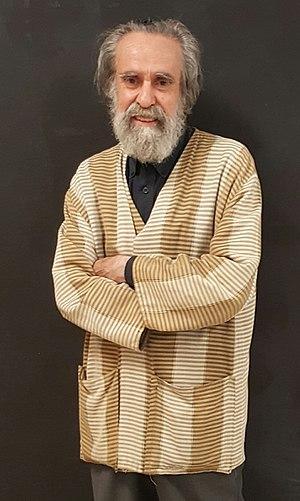
Isidoro Valcárcel Medina est un artiste conceptuel espagnol né à Murcie en 1937.